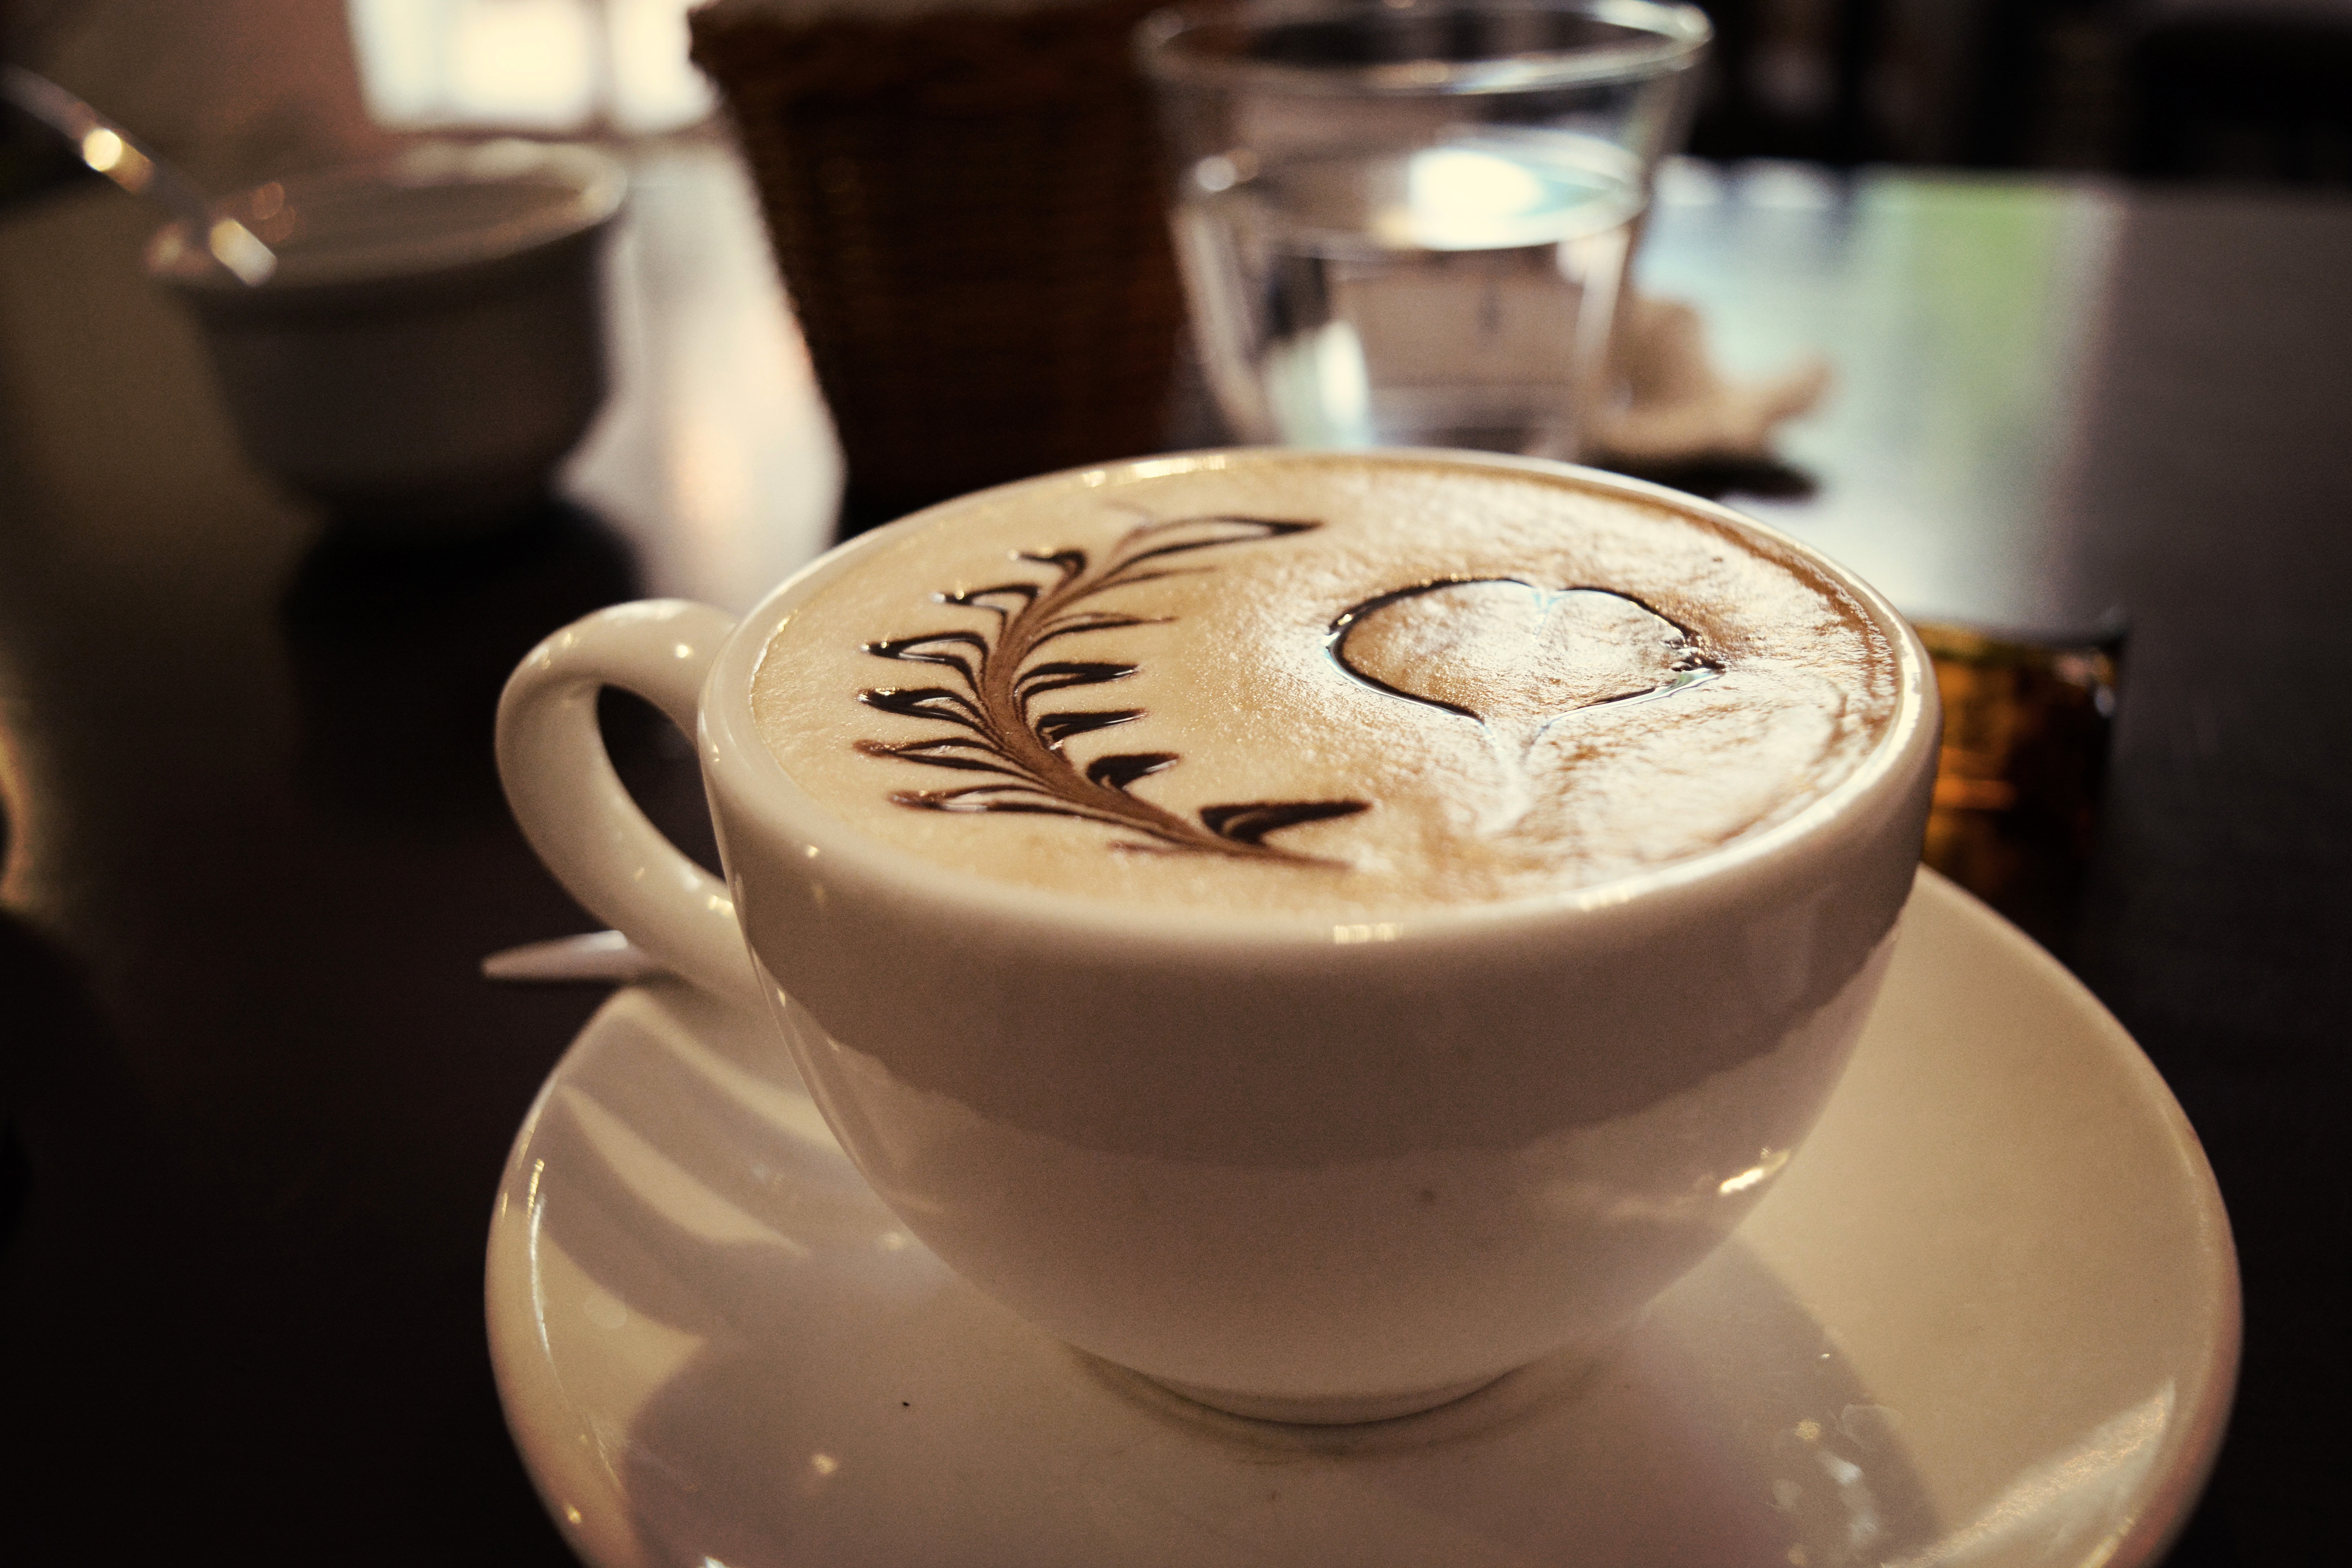
coffee, night, cup, latte, cappuccino, drink, espresso, caffeine, drinking, flavor, flat white, caf au lait, caff macchiato, caff americano, mocaccino